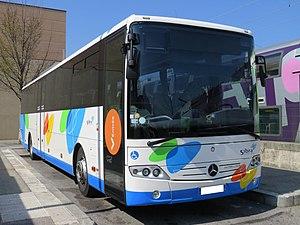
Un Mercedes-Benz Intouro (Loyet) stationné à la gare routière (Annecy, France) le 28 mars 2019.
J’ybus est une marque déposée appartenant à la communauté de communes Rumilly Terre de Savoie, qui désigne sous ce nom le réseau de bus urbain de sa ville principale, Rumilly. Composé de trois lignes, dont une en transport à la demande, il est complété par deux lignes interurbaines reliant Annecy à Rumilly, indépendantes du réseau urbain mais gérées par l’intercommunalité.